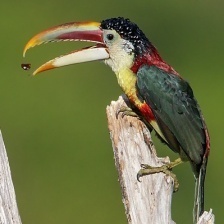
Species: CURL CRESTED ARACURI
Scientific name: PTEROGLOSSUS BEAUHARNAESII
ImageNet parent category: toucan